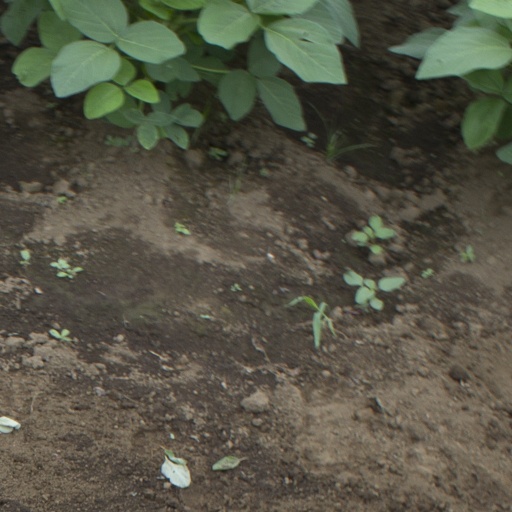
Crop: soybean